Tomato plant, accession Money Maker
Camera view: horizontal (90 deg, fisheye); turntable rotation: 180 degrees
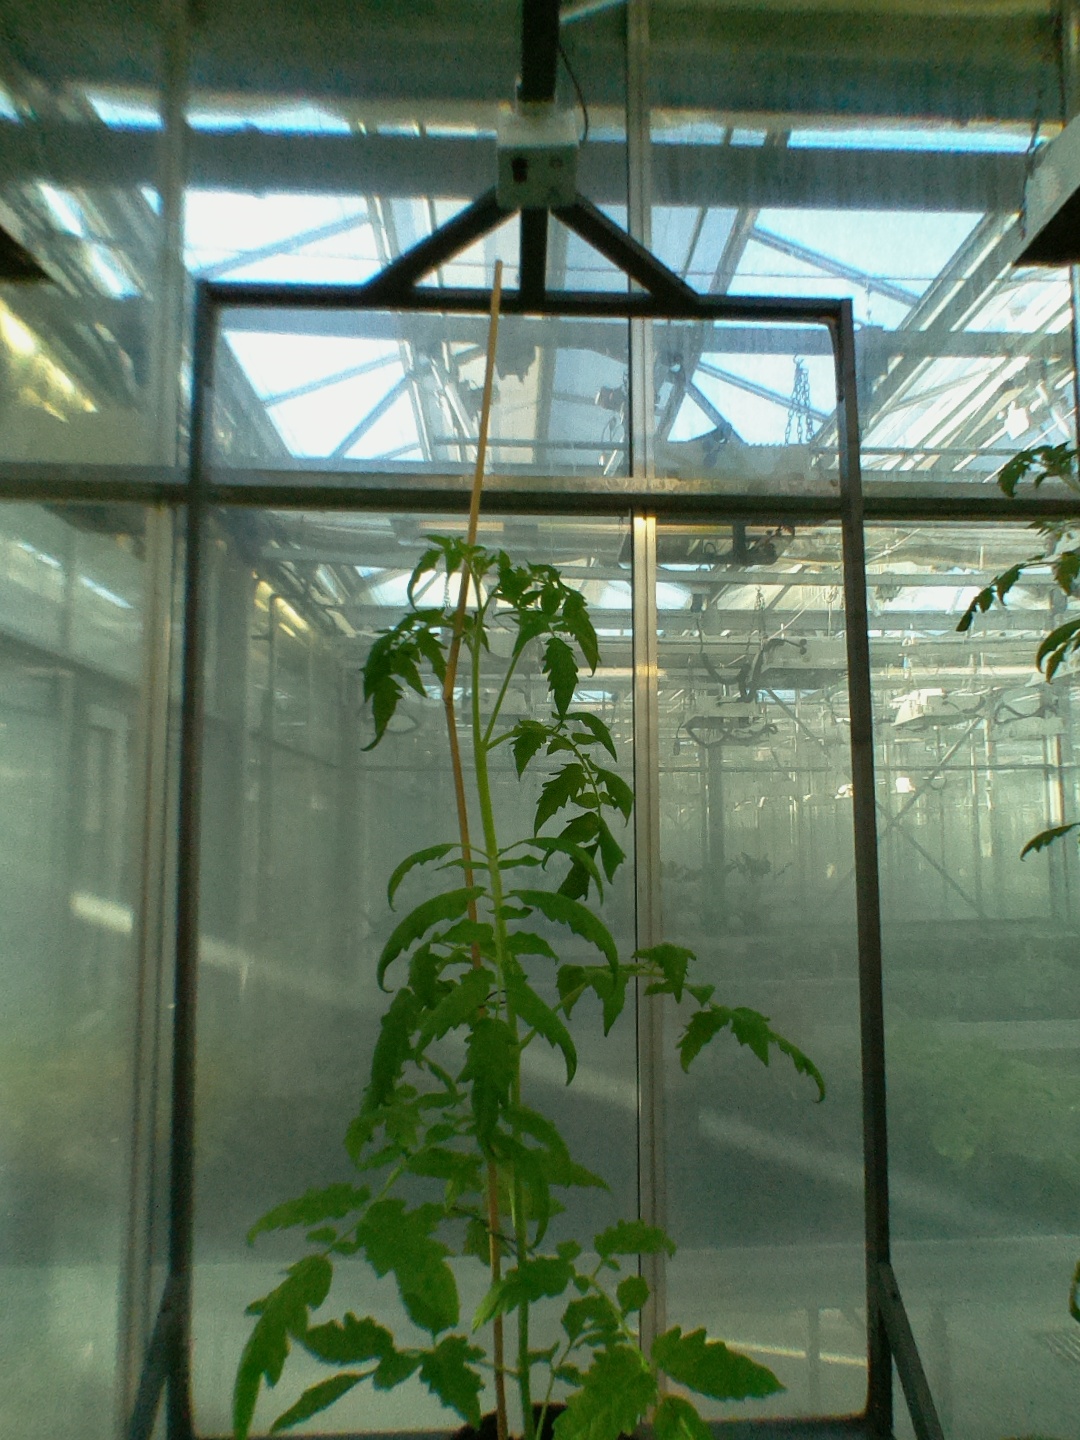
BBCH growth stage 22: 20%-30% Side shoots formed